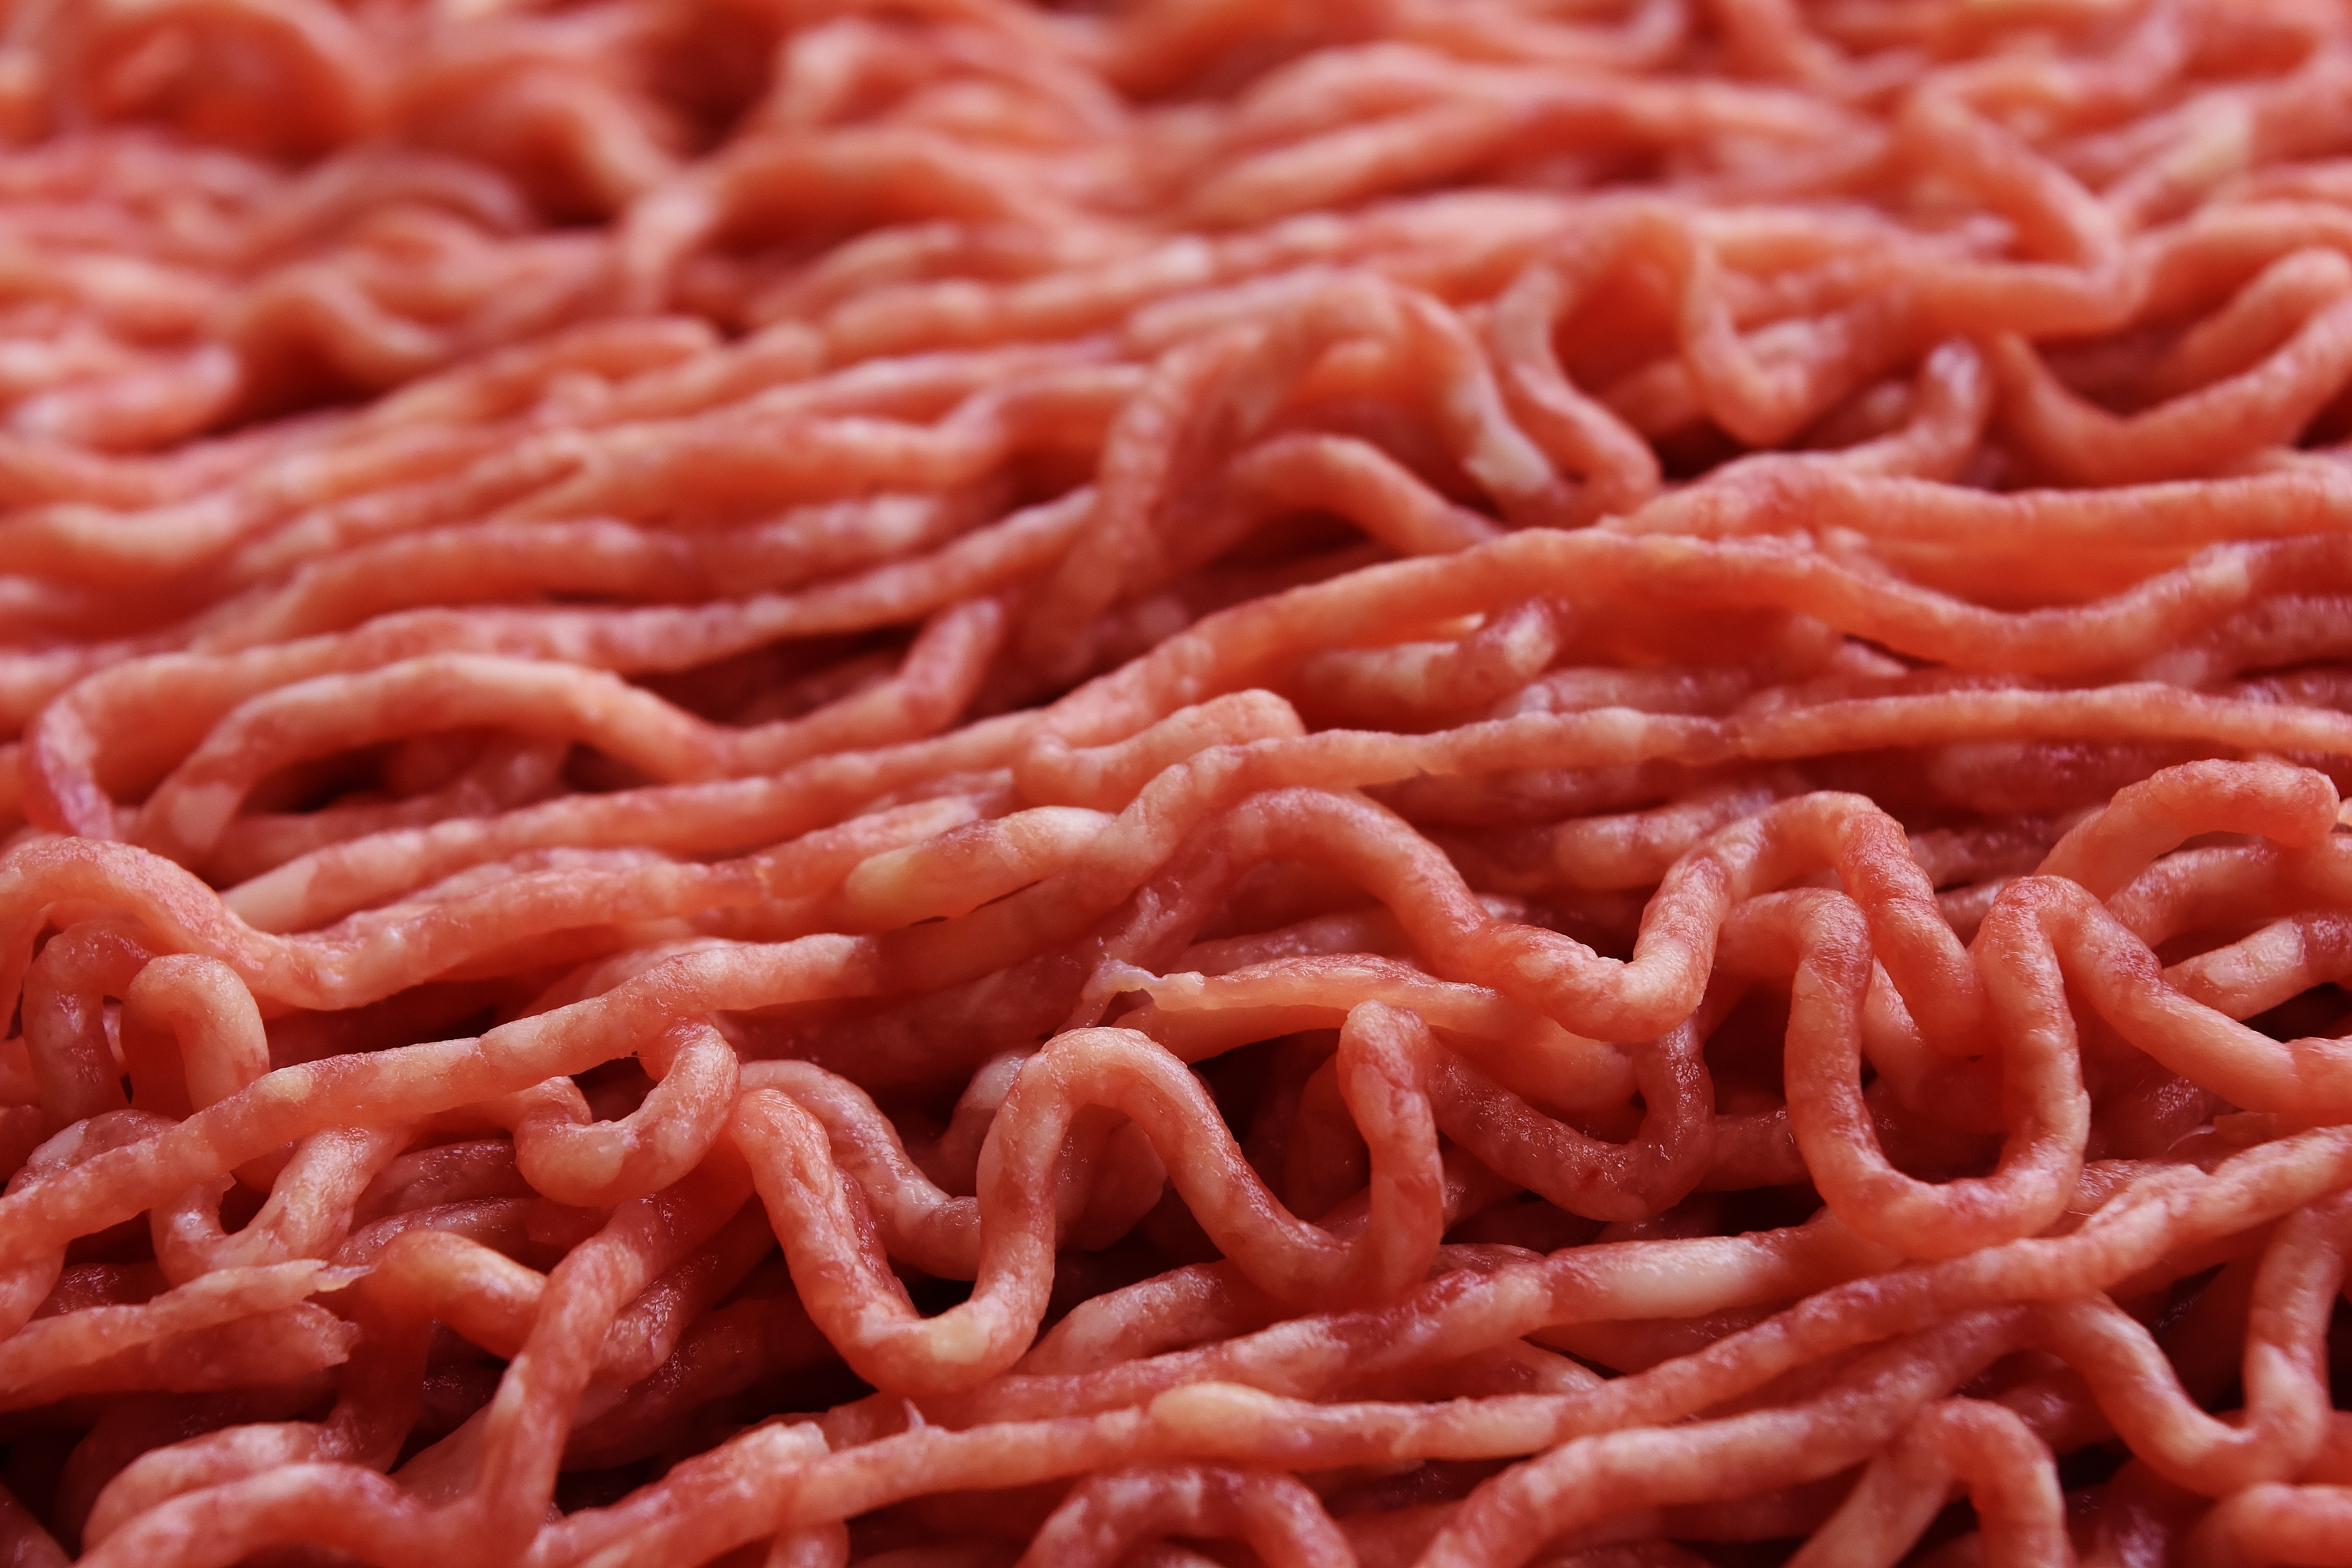
dish, food, eat, meat, pork, cuisine, beef, nutrition, raw, minced meat, mixed, red meat, animal source foods